The Autobiography of Malcolm X

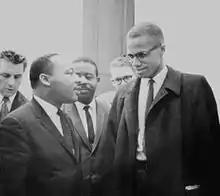
Martin Luther King Jr. and Malcolm X meeting before a press conference after the Senate debate on the Civil Rights Act of 1964. This was the only time the two men ever met and their meeting lasted only one minute.

Andrews suggests that Haley's role expanded because the book's subject became less available to micro-manage the manuscript, and "Malcolm had eventually resigned himself" to allowing "Haley's ideas about effective storytelling" to shape the narrative.